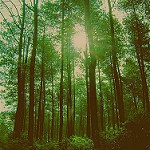
Scene: Outdoor